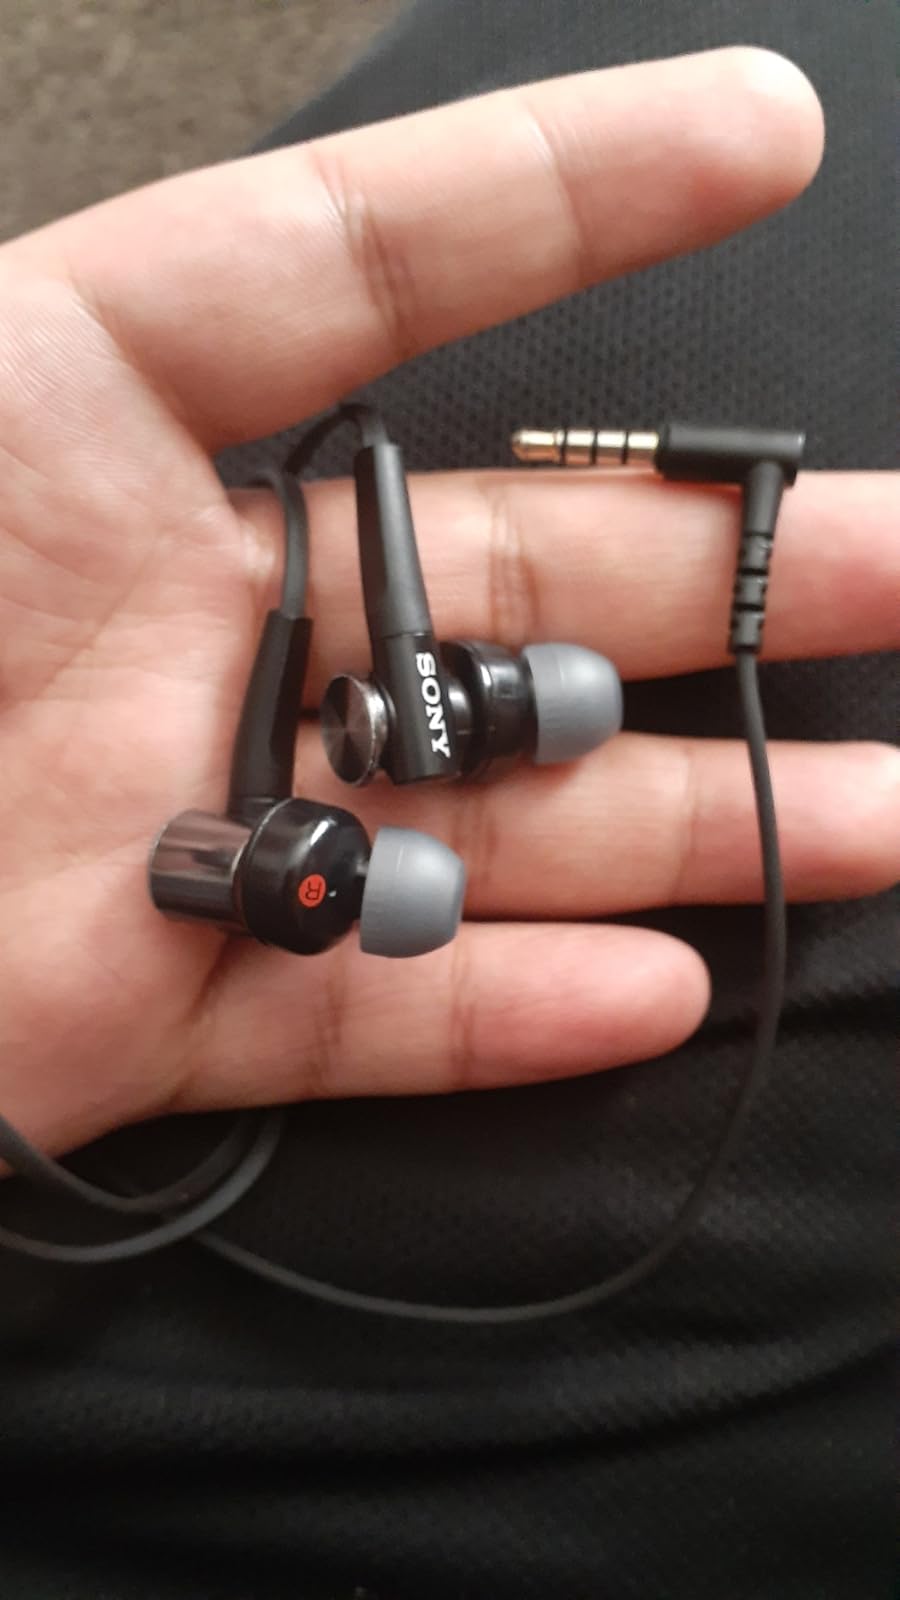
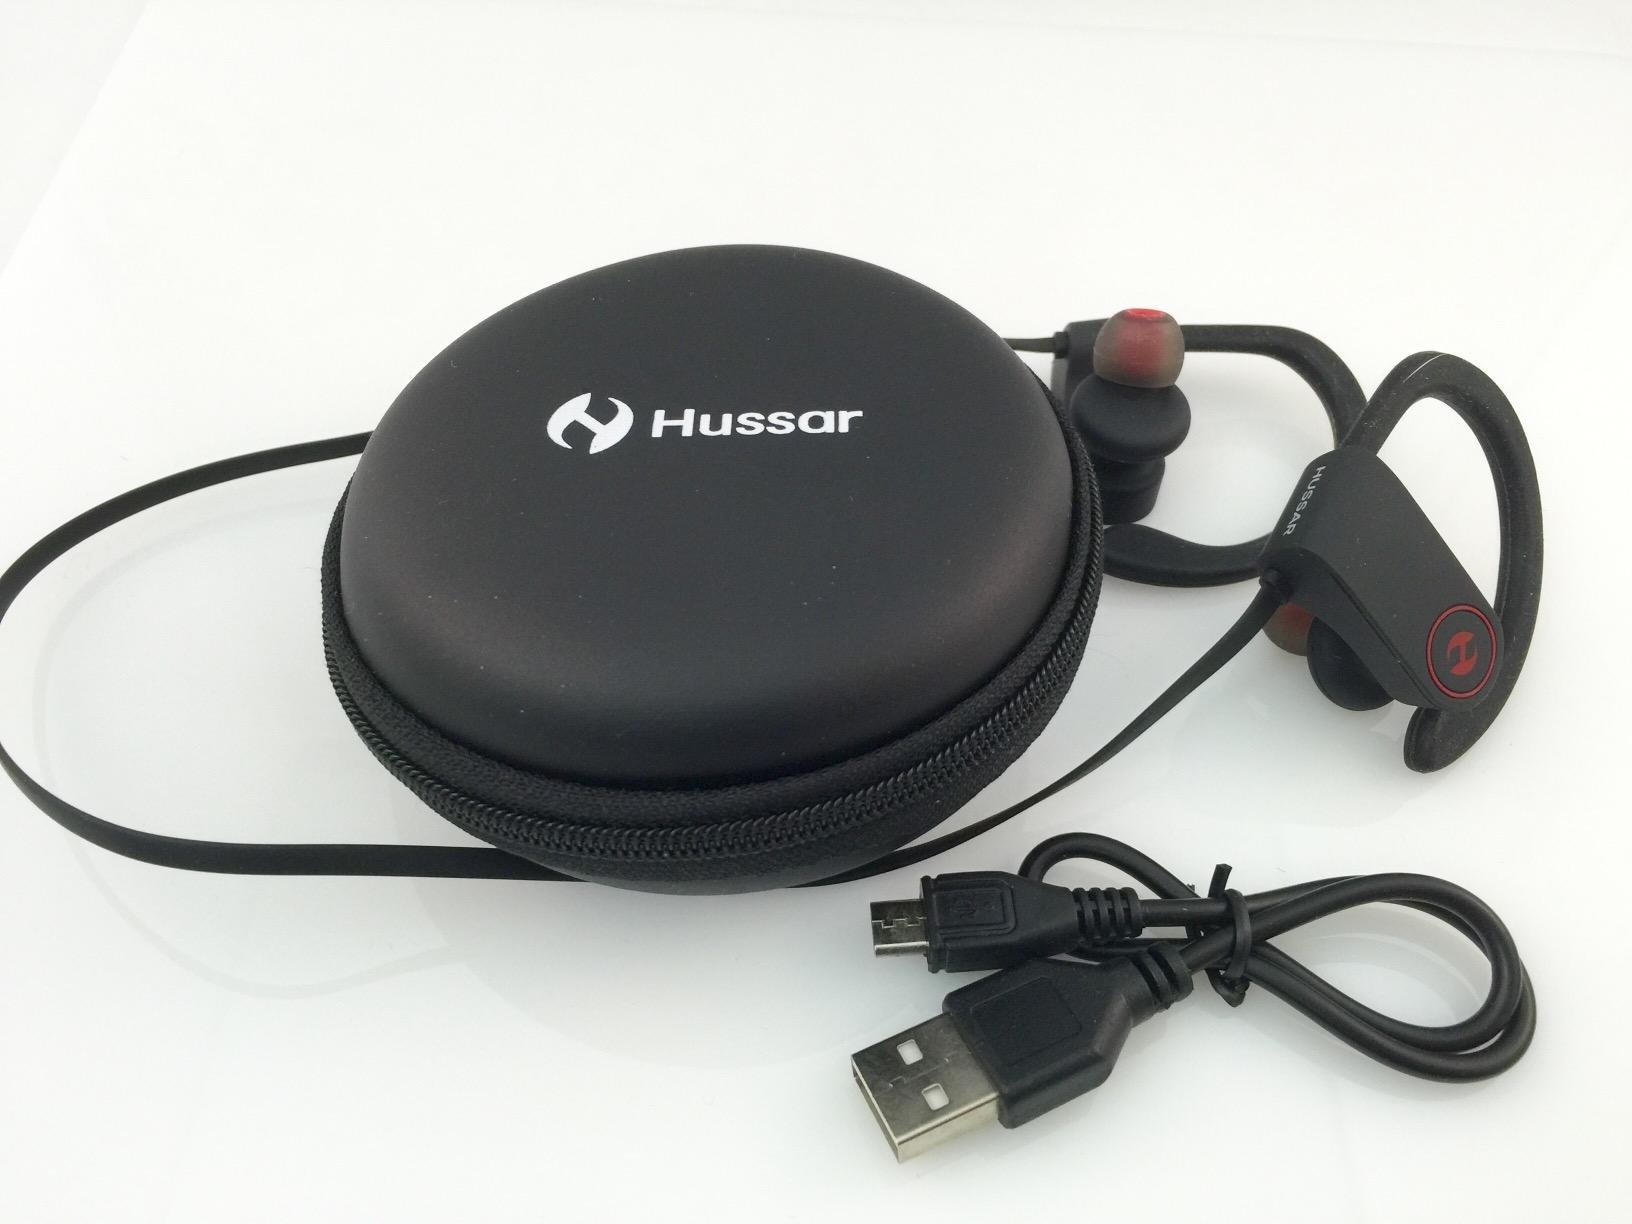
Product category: headphones
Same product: no